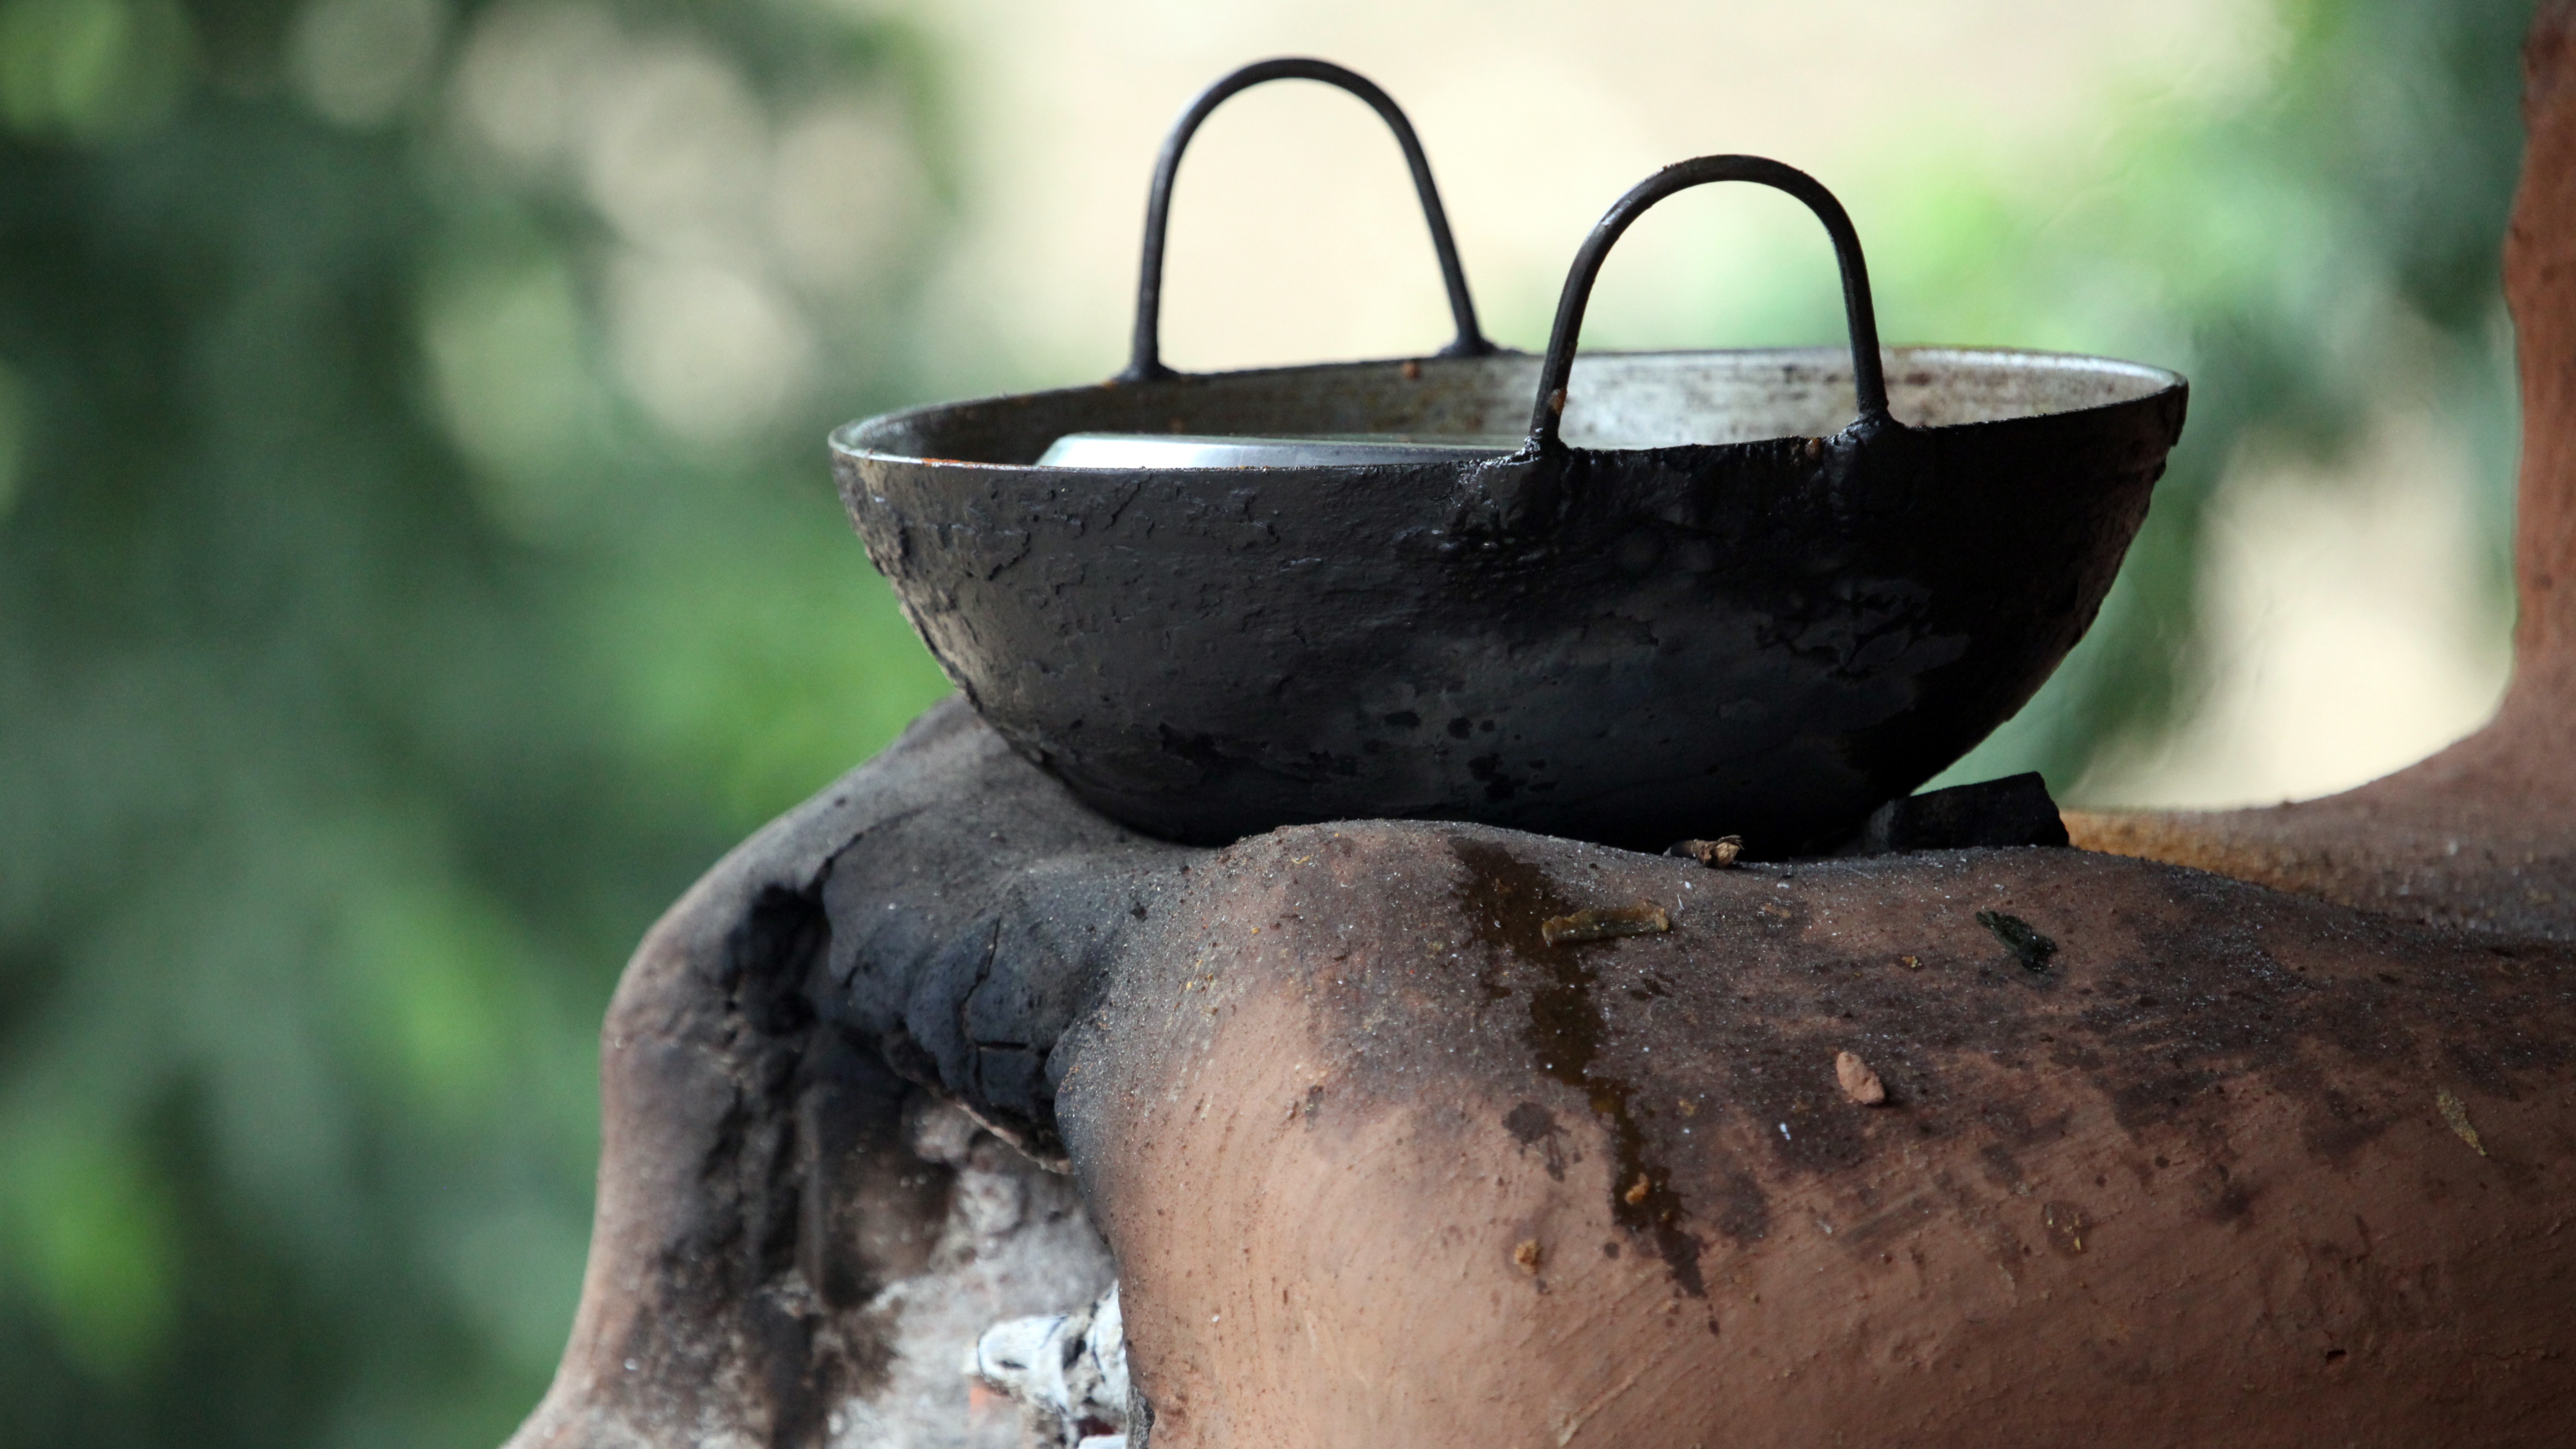
water, wood, material, iron